Historietter

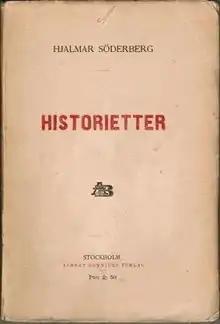
First edition (publ. Bonniers)

Historietter is a collection of 20 short stories, written by Hjalmar Söderberg. The stories are known for Söderberg's use of symbolism.